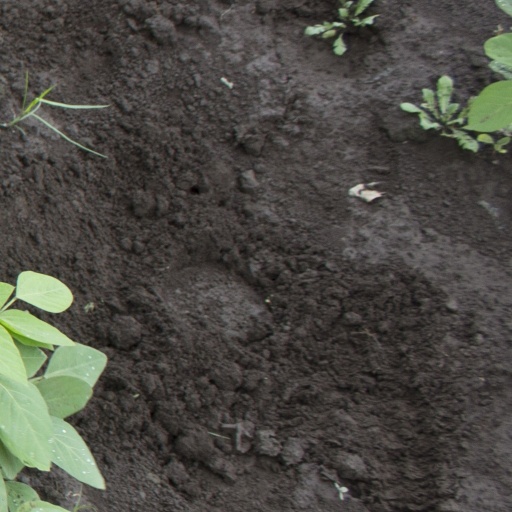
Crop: soybean